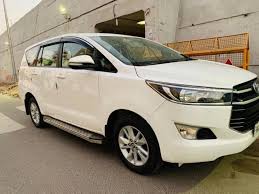
Label: noambulance